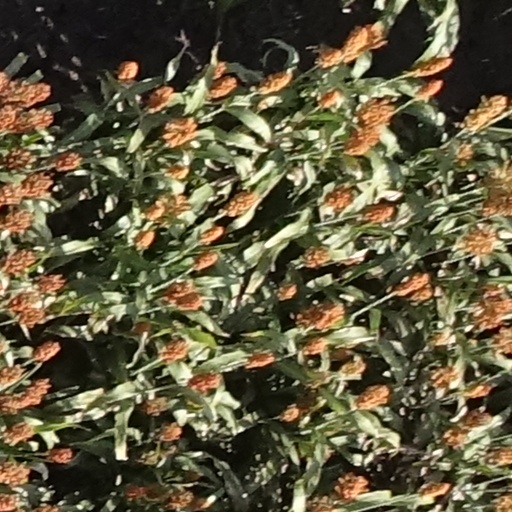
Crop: sorghum